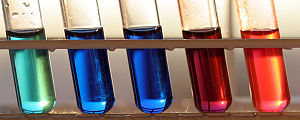
Nile blue
Nile blue i vand.